Scalby Manor, Scarborough

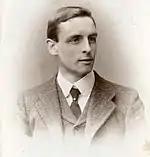
Malcolm Elliot Hodgson

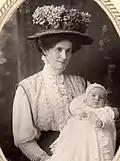
Mary Gwendolen Hodgson, wife of Malcolm Hodgson

After the Broughs left the house was let as a furnished residence for the next sixteen years. Then in 1918 it was advertised for sale and bought by the Hodgson family who remained there for the next twenty years.